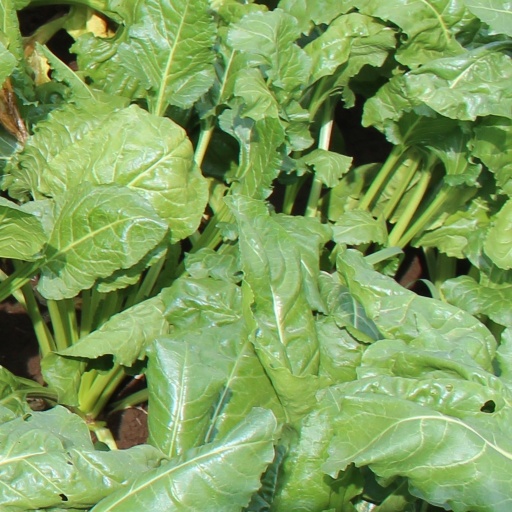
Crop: sugar beet